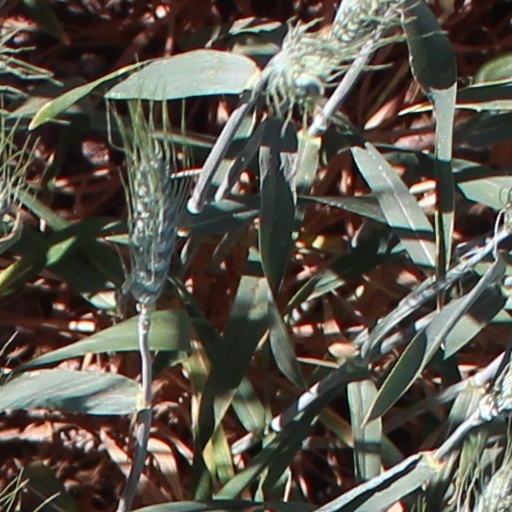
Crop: wheat